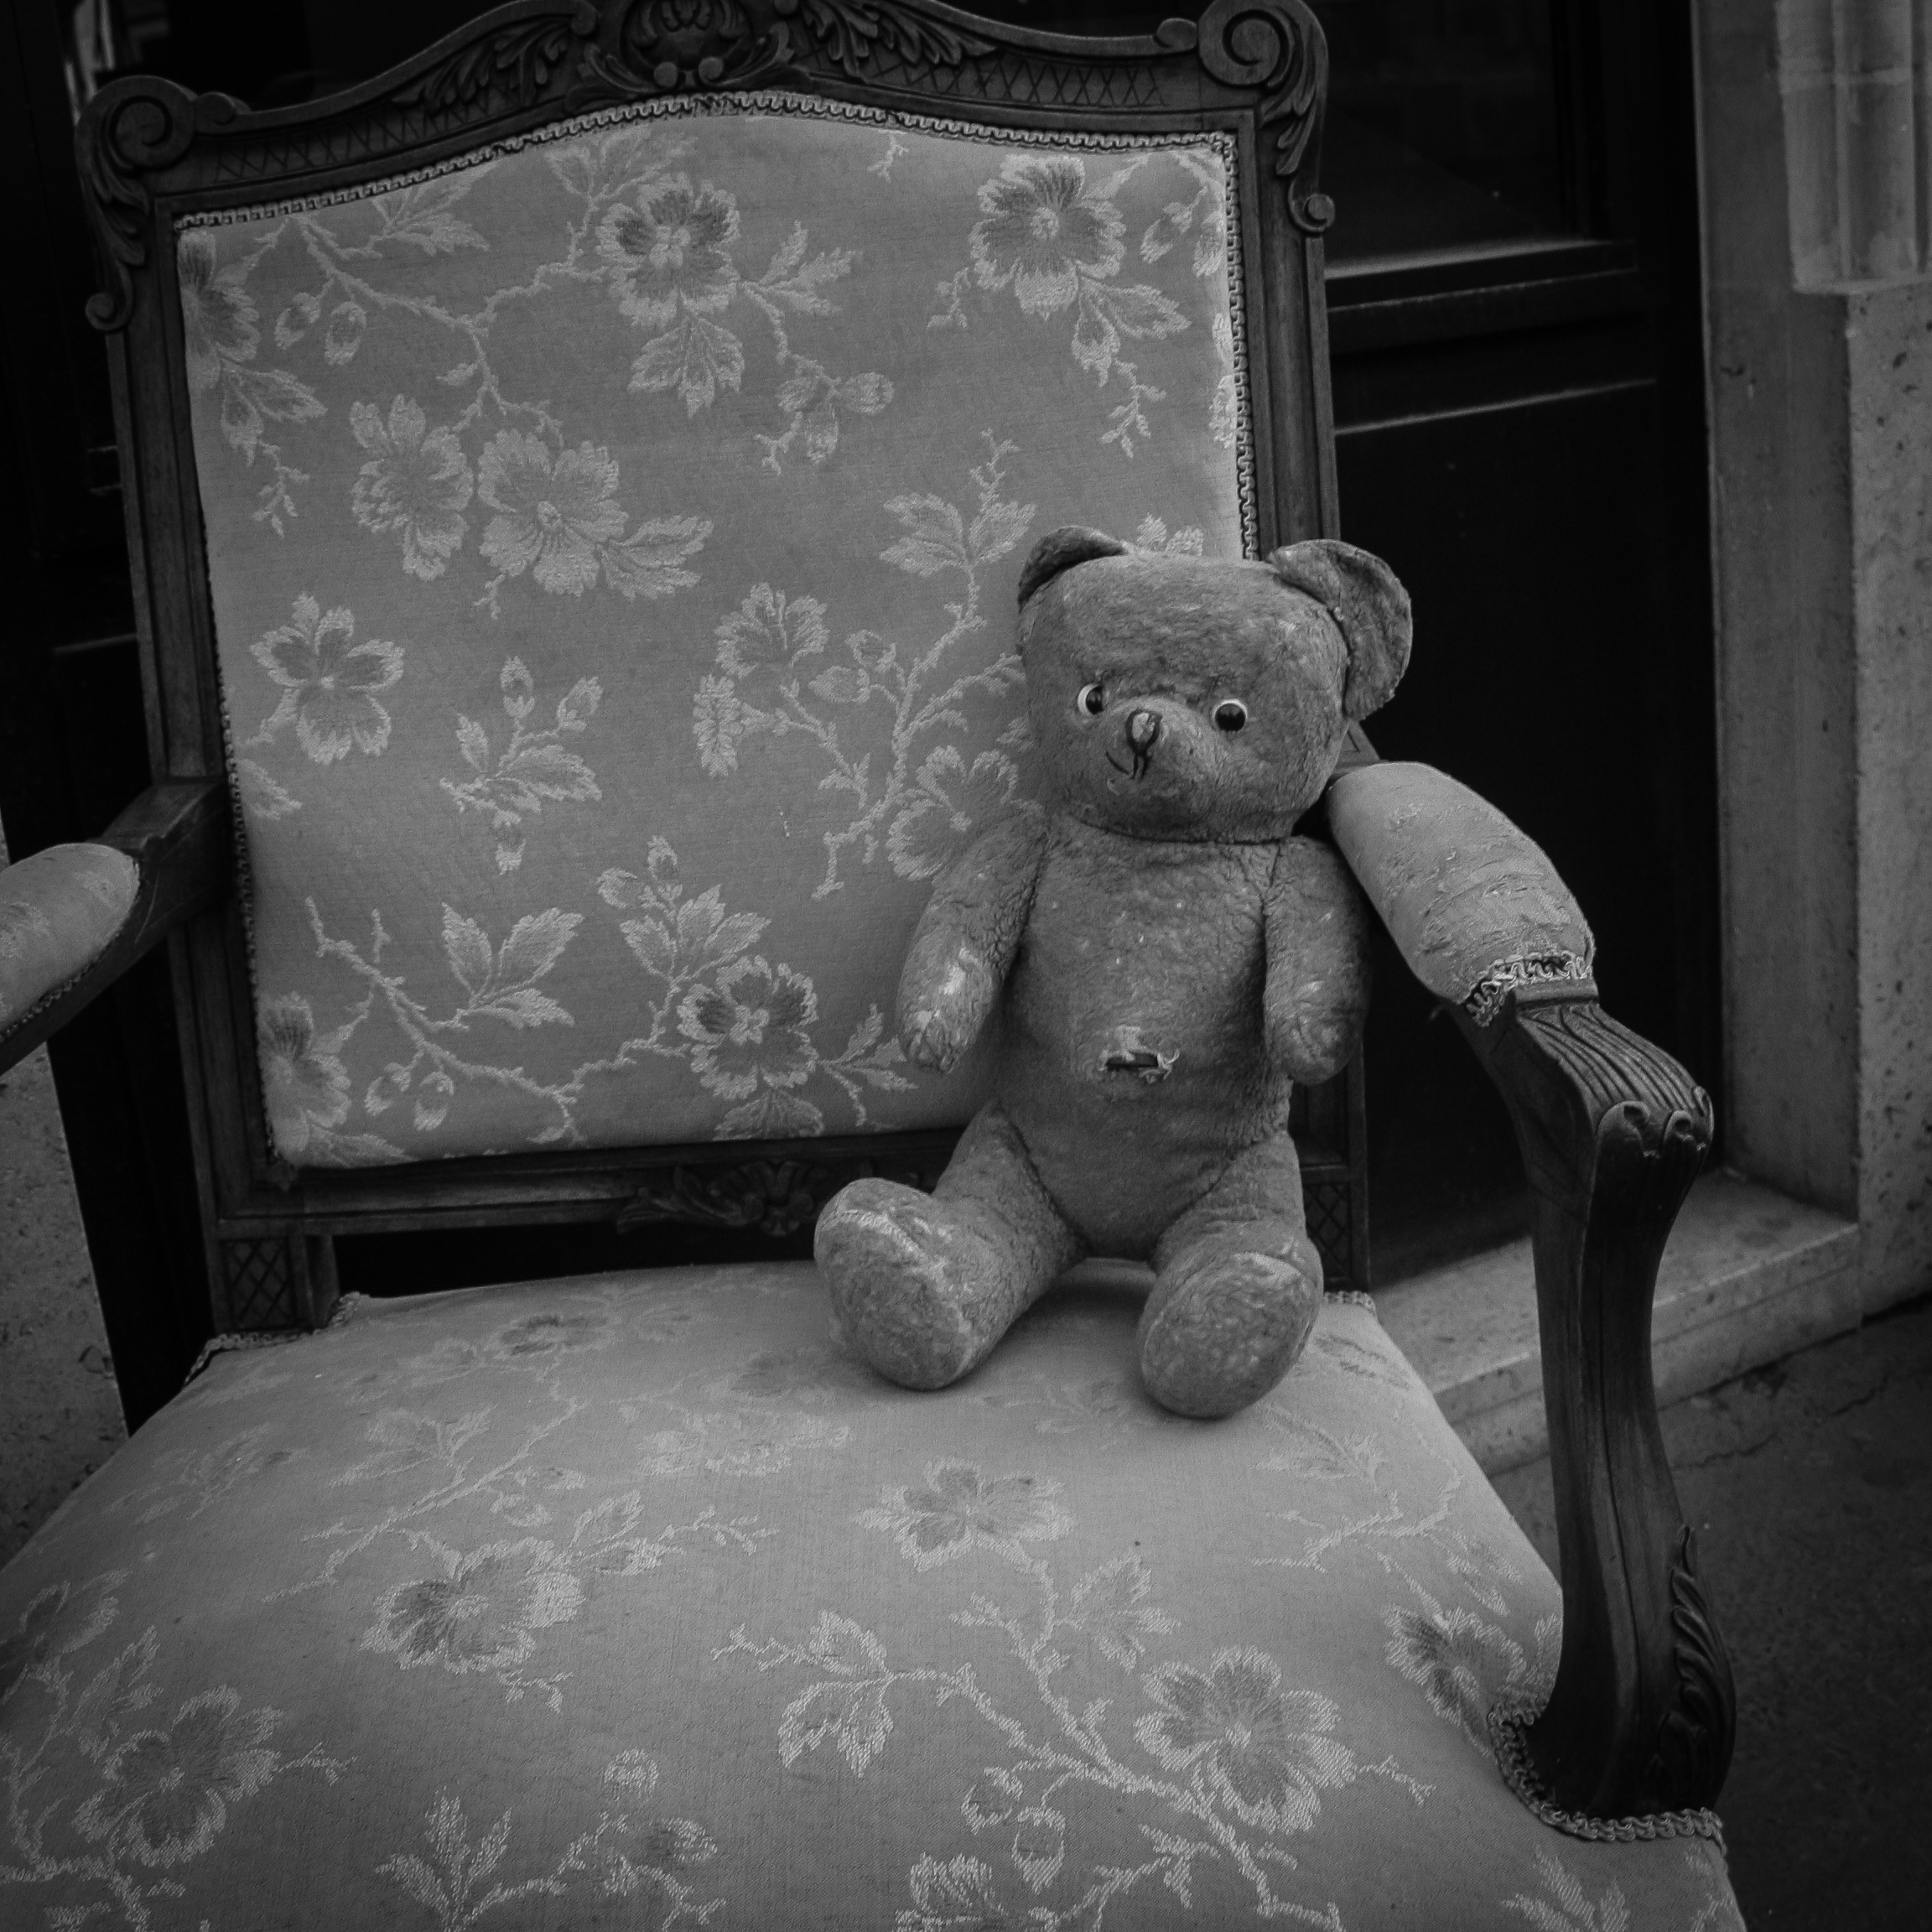
black and white, white, street, photography, paris, darkness, black, furniture, monochrome, art, photograph, image, unusual, flea market, trader, monochrome photography, human positions, rummage sale